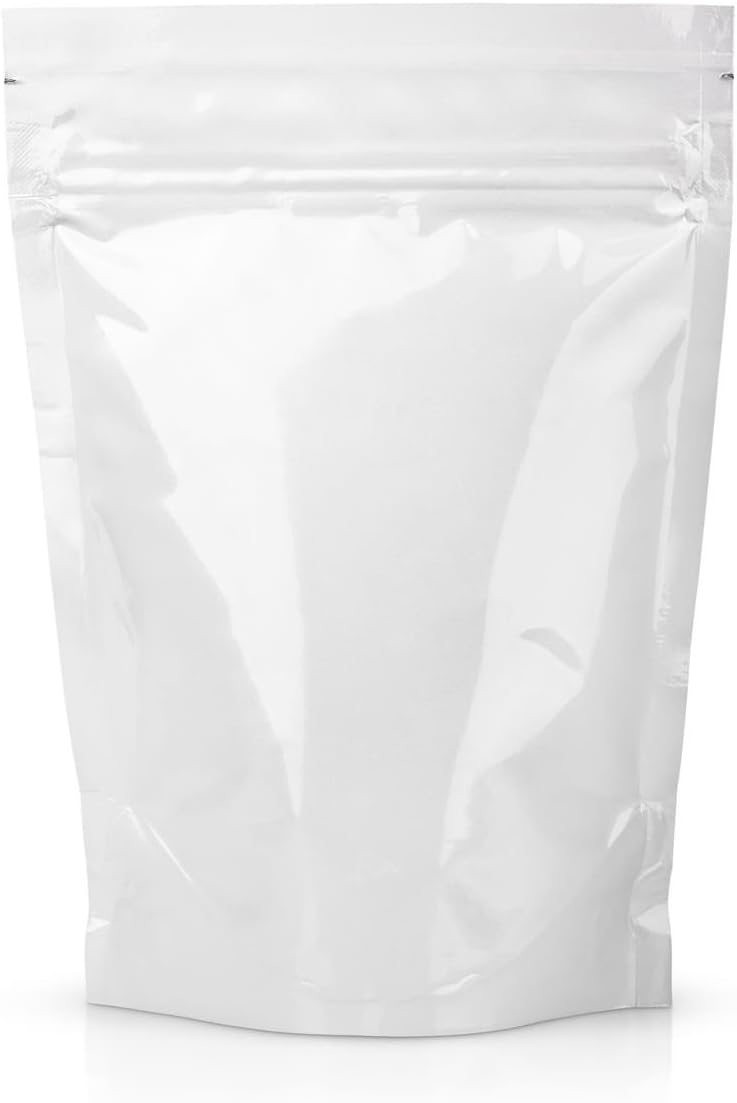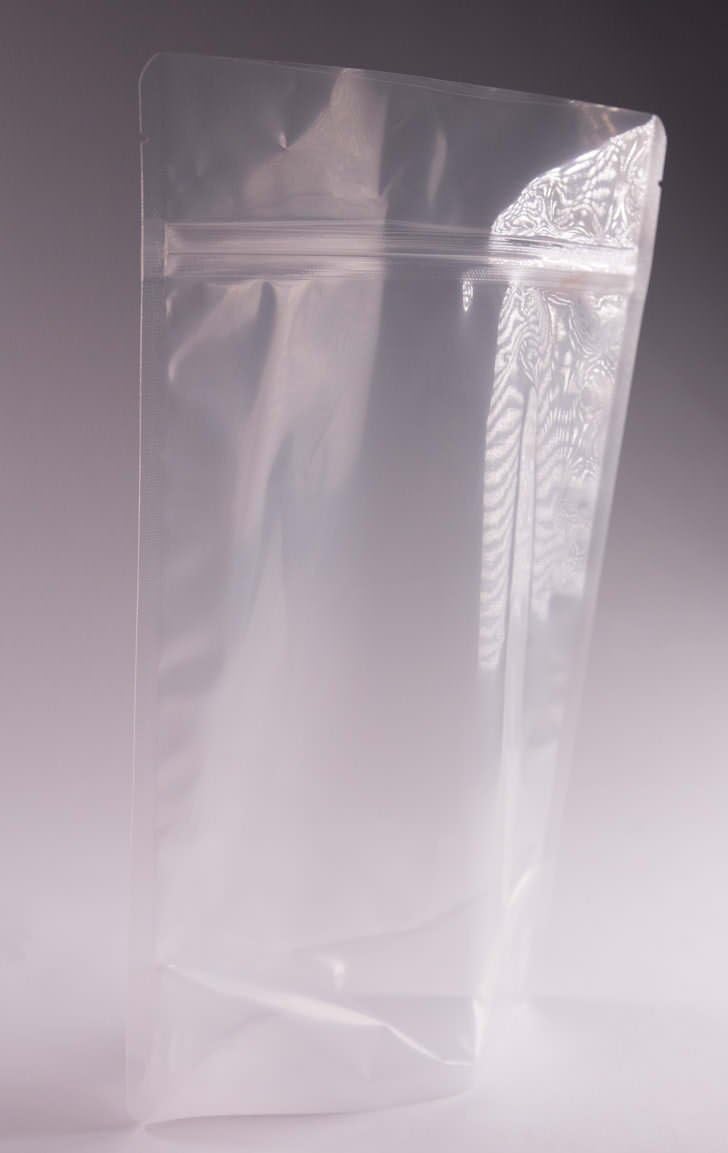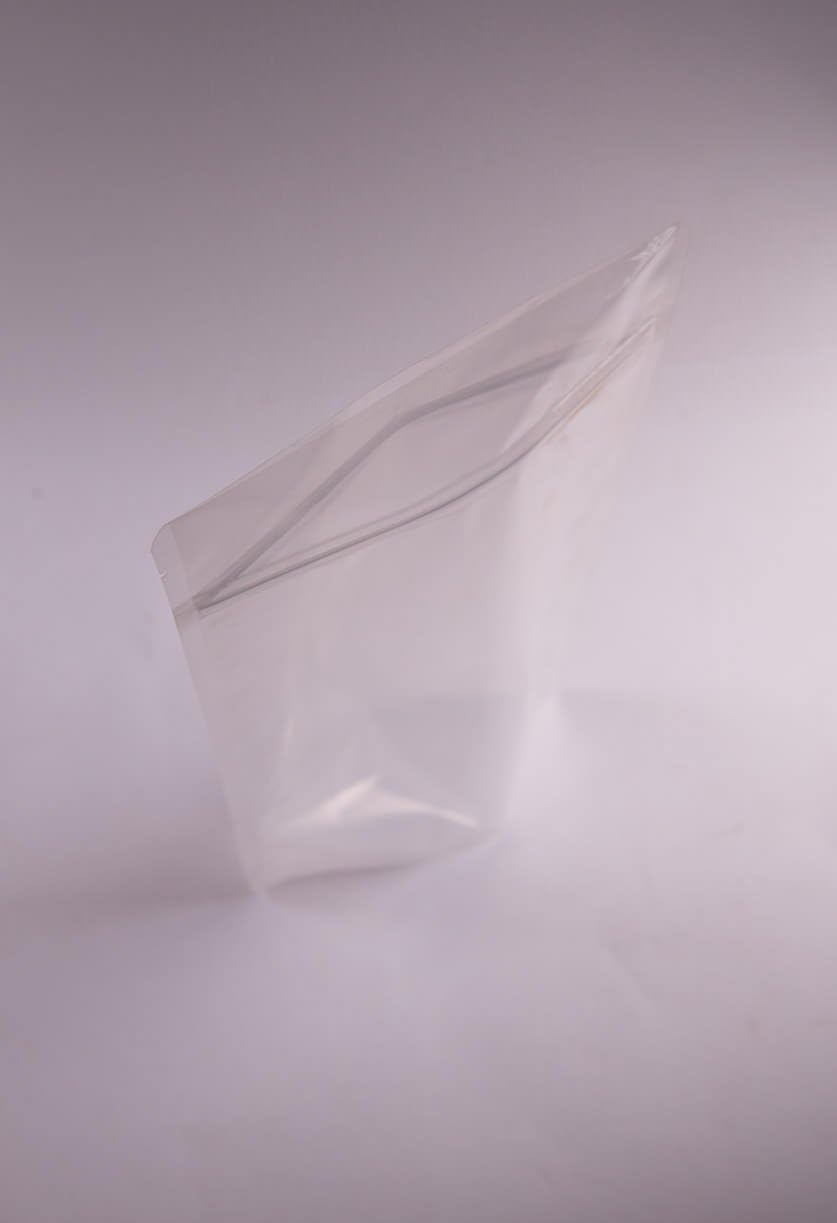
Clear Food Pouch Zip Lock Stand Up Zipper Recycled Food Bag 8 ounce - Smell, Odor, Leakproof Protection FDA and USDA Food Compliant (50 Pack)
Category: Amazon Home
TC Traders Clear Food Pouches are Professional Grade Packaging options for a variety of retail and personal needs. Dimensions [L x W x Gusset]: 9 in x 5-7/8 in x 2.5 in Is this made with recycled materials? It totally is!! Will oil or liquids seep through the inner pouch? Absolutely not! The inner area is foil lined and topped off with a zip lock enclosure, maintaining maximum protection! Do these work for dry goods such as tea, coffee, cookies and other baked items? That’s exactly what they work/are perfect for! They also are great for bath salts, spices, dried fruits, trail mix, potpourri and other dried goods products and ingredients. Are these Clear food bags guaranteed? All TC Supply products are backed by the 100% Money-back Guarantee!
Features: Attractive and durable Resealable Clear Stand-up Pouches with Zipper Lock enclosure expand at the bottom for attractive shelf-stacking display and storage. | Heat-sealable (or impulse sealable) for ultimate air-tight protection. Reusable for personal use. Inner foil lining protects against light and moisture infiltration. FDA and USDA food compliant. | Perfect for Packing Products, Gifts and Crafts. Common products include baked goods, bath salts, sea salts, berries, nuts, seeds, trail mix, dried foods, coffee, tea, cocoa products, and much more! | Easy to label, Stamp or design to your needs. The paper-feel recycled clear paper is perfect for your own designs. | Backed by the TC Traders 100% Money-back Back Guarantee! Email our friendly support team for prompt resolution of your case. Ships from U.S. warehouse.